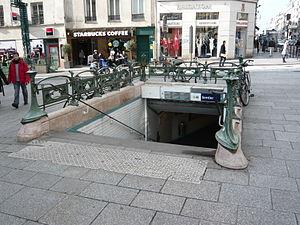
Station Métro Sentier
Cet article recense les monuments historiques du 2ᵉ arrondissement de Paris, en France.